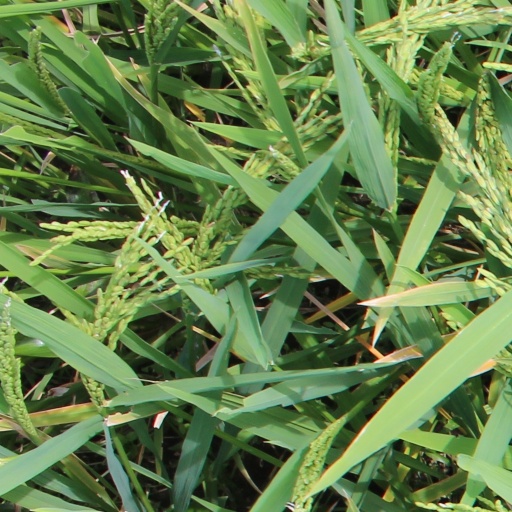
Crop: rice